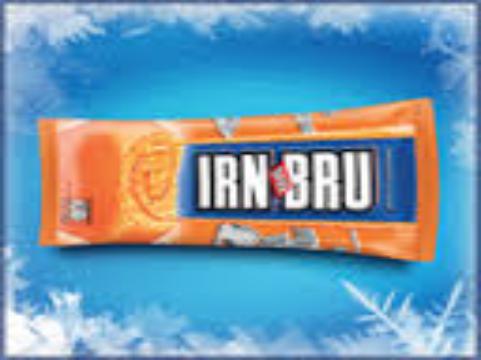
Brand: Irn Bru Bar
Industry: Food